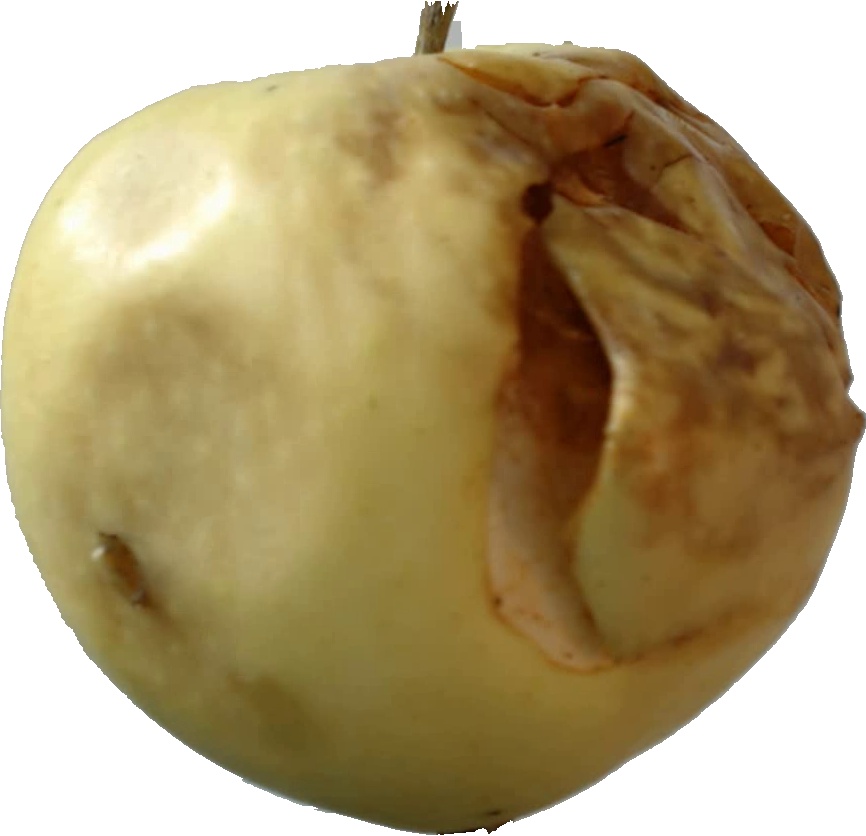
Label: apple_hit_1